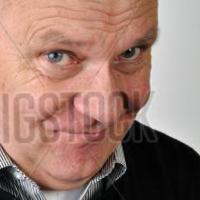
Age group: age 66-80